Les Misérables (1995 film)

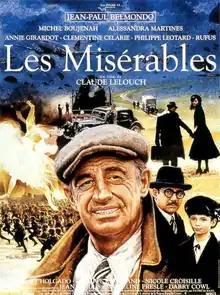
Theatrical release poster

Les Misérables is a 1995 French war film written, produced and directed by Claude Lelouch. Set in France during the first half of the 20th century, the film concerns a poor and illiterate man named Henri Fortin (Jean-Paul Belmondo) who is introduced to Victor Hugo's classic 1862 novel "Les Misérables" and begins to see parallels to his own life. The film won the 1995 Golden Globe Award for Best Foreign Language Film.